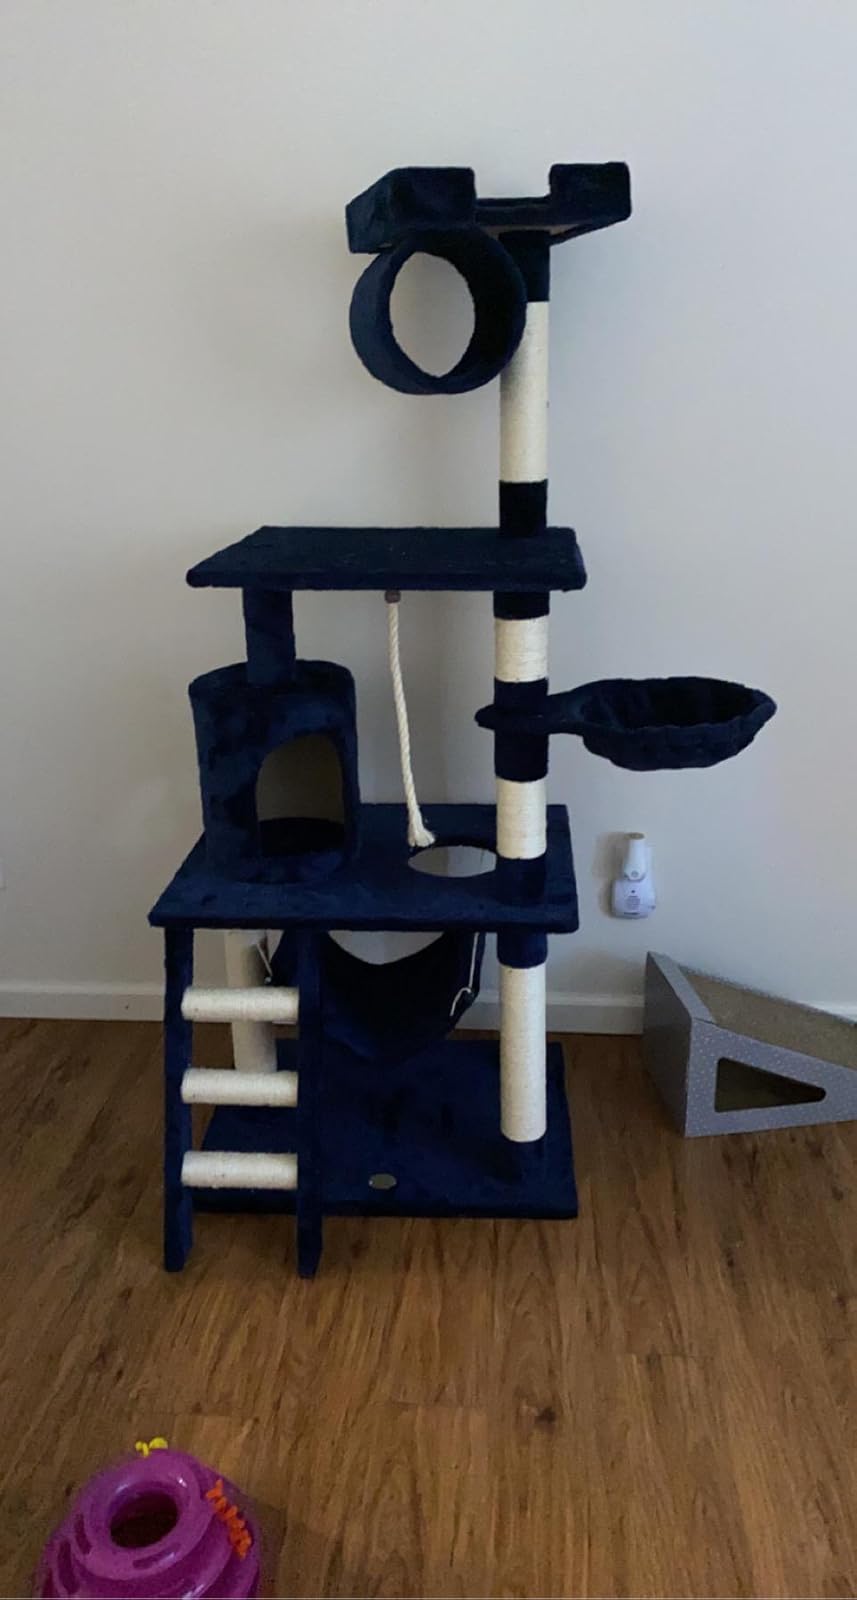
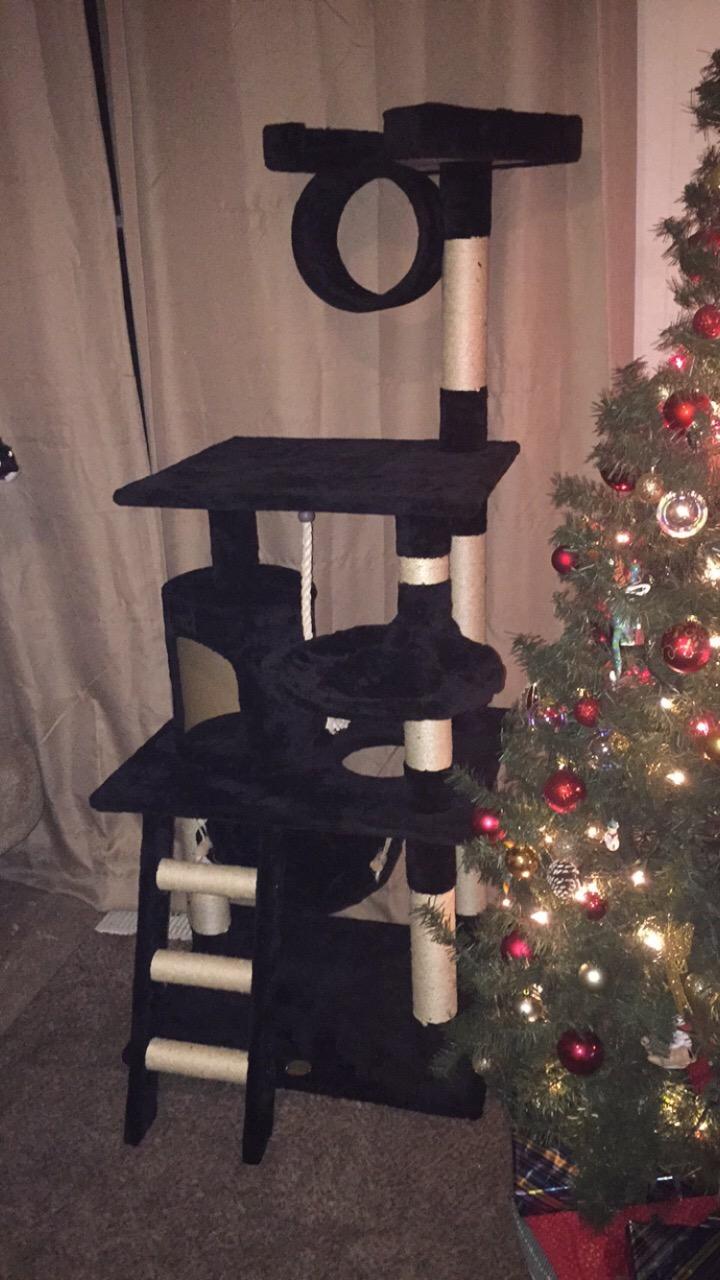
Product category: items_cat tree
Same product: no